George Earhart House

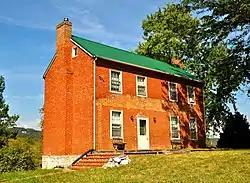
George Earhart House, October 2013

George Earhart House, also known as the Arrington House and Miller House, is a historic home located at New Ellett, Montgomery County, Virginia. It was built about 1840, and is a two-story, brick structure with a one-story rear ell. It has shouldered brick chimneys at three locations. It has a two-room plan.